Weddin Mountains National Park

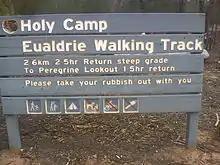
Signboard in Holy Camp advertising walk

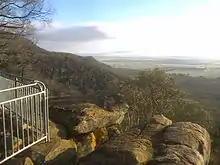
Looking northeast from Peregrine Lookout above Holy Camp.

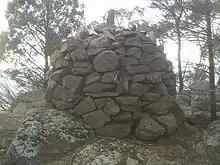
Euraldrie Trig above Holy Camp

The Eualdrie walking trail leads from Holy Camp and is advertised as a 2.5 hour return trip passing through Peregrine Lookout which takes 1.5 hours return. This was tested as 30 minutes to Perrigrine lookout, 23 minutes more to the Cairn at the summit and 40 minutes return. Peregrine Lookout is south of the carpark and from there the path turns back on itself as it proceeds upwards so that the cairn at the summit is a little north of the carpark. The path appears to continue past the cairn at Euradrie Trig (height 750 m) and can be followed down to Ben Halls Cave.